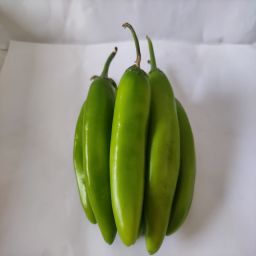
Crop: New Mexico Green Chile
Quality: Unripe